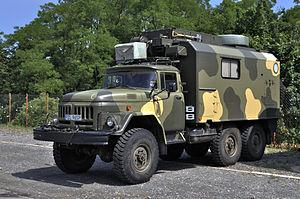
L'armée égyptienne est l'ensemble des forces militaires terrestres de l'Égypte, l'une des quatre branches des Forces armées égyptiennes.